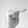
ASL letter: T